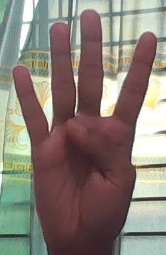
ASL sign: 4